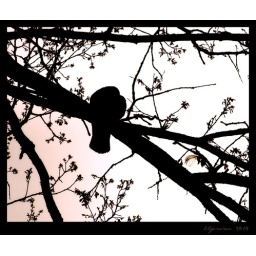
I captured a pigeon sleeping in the tree, the white feather to the right stood out to me...